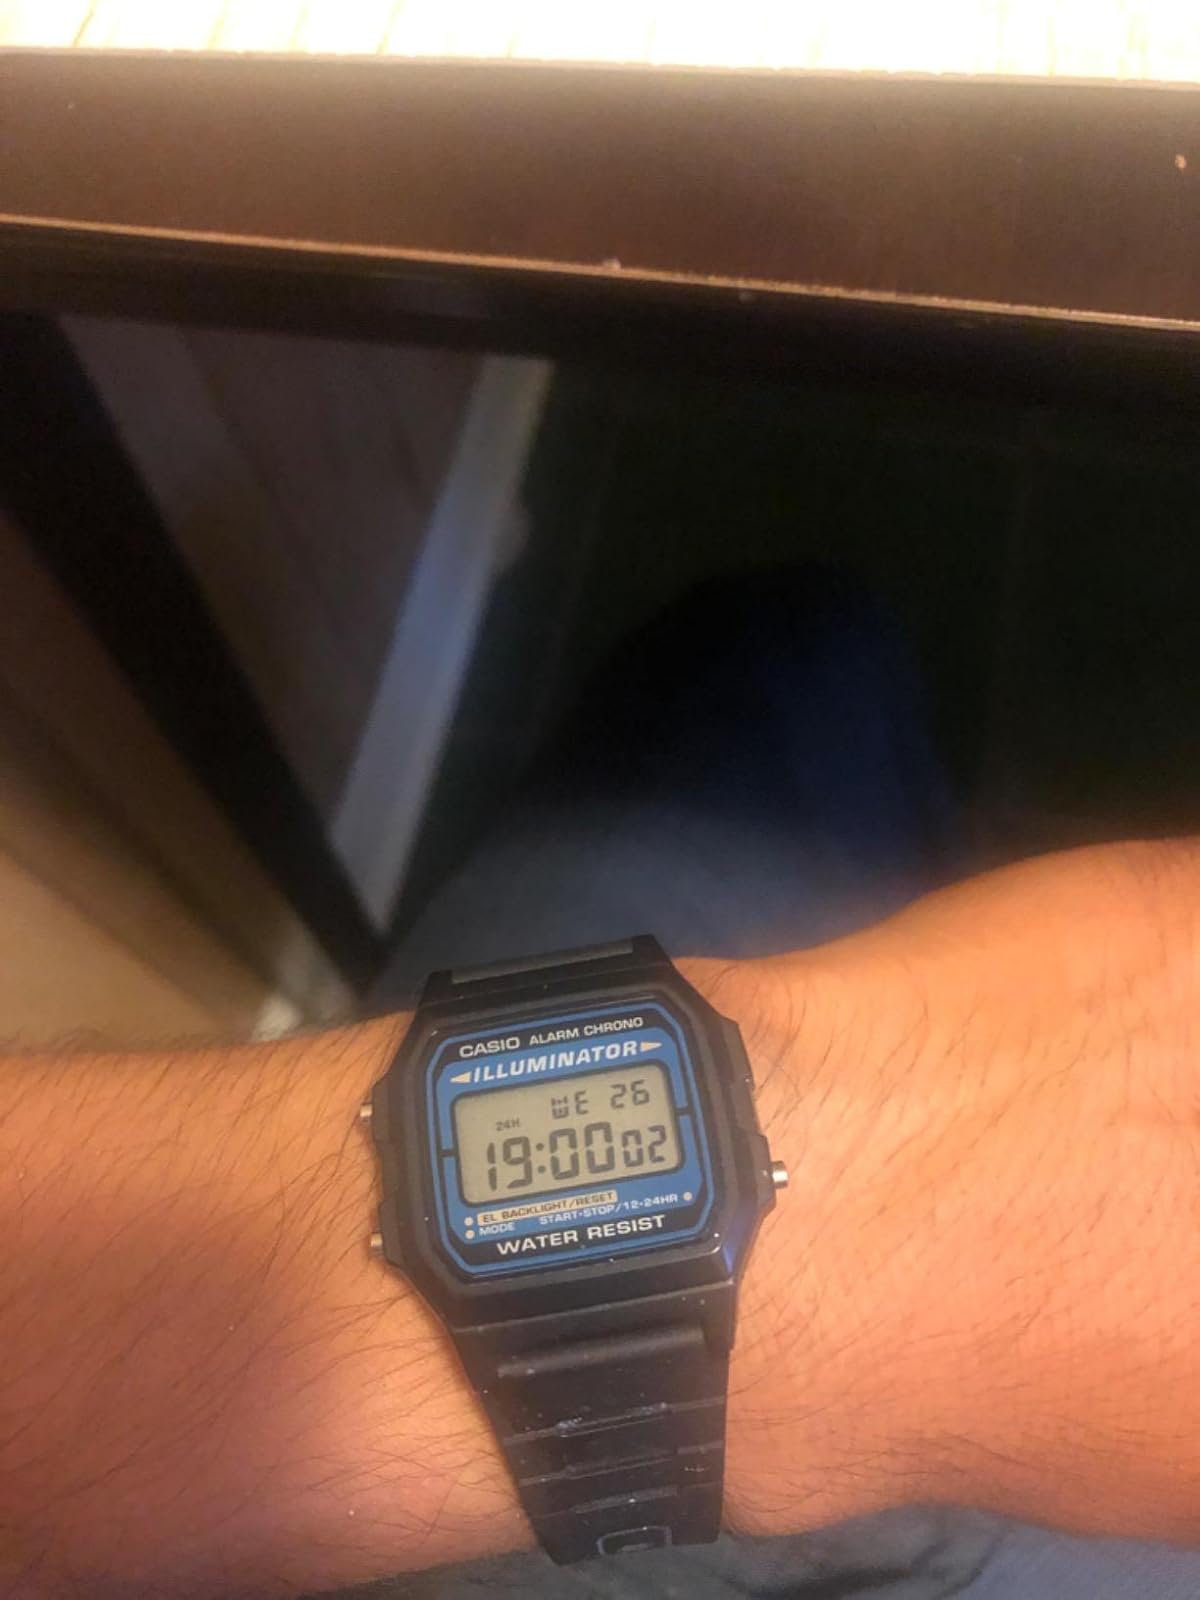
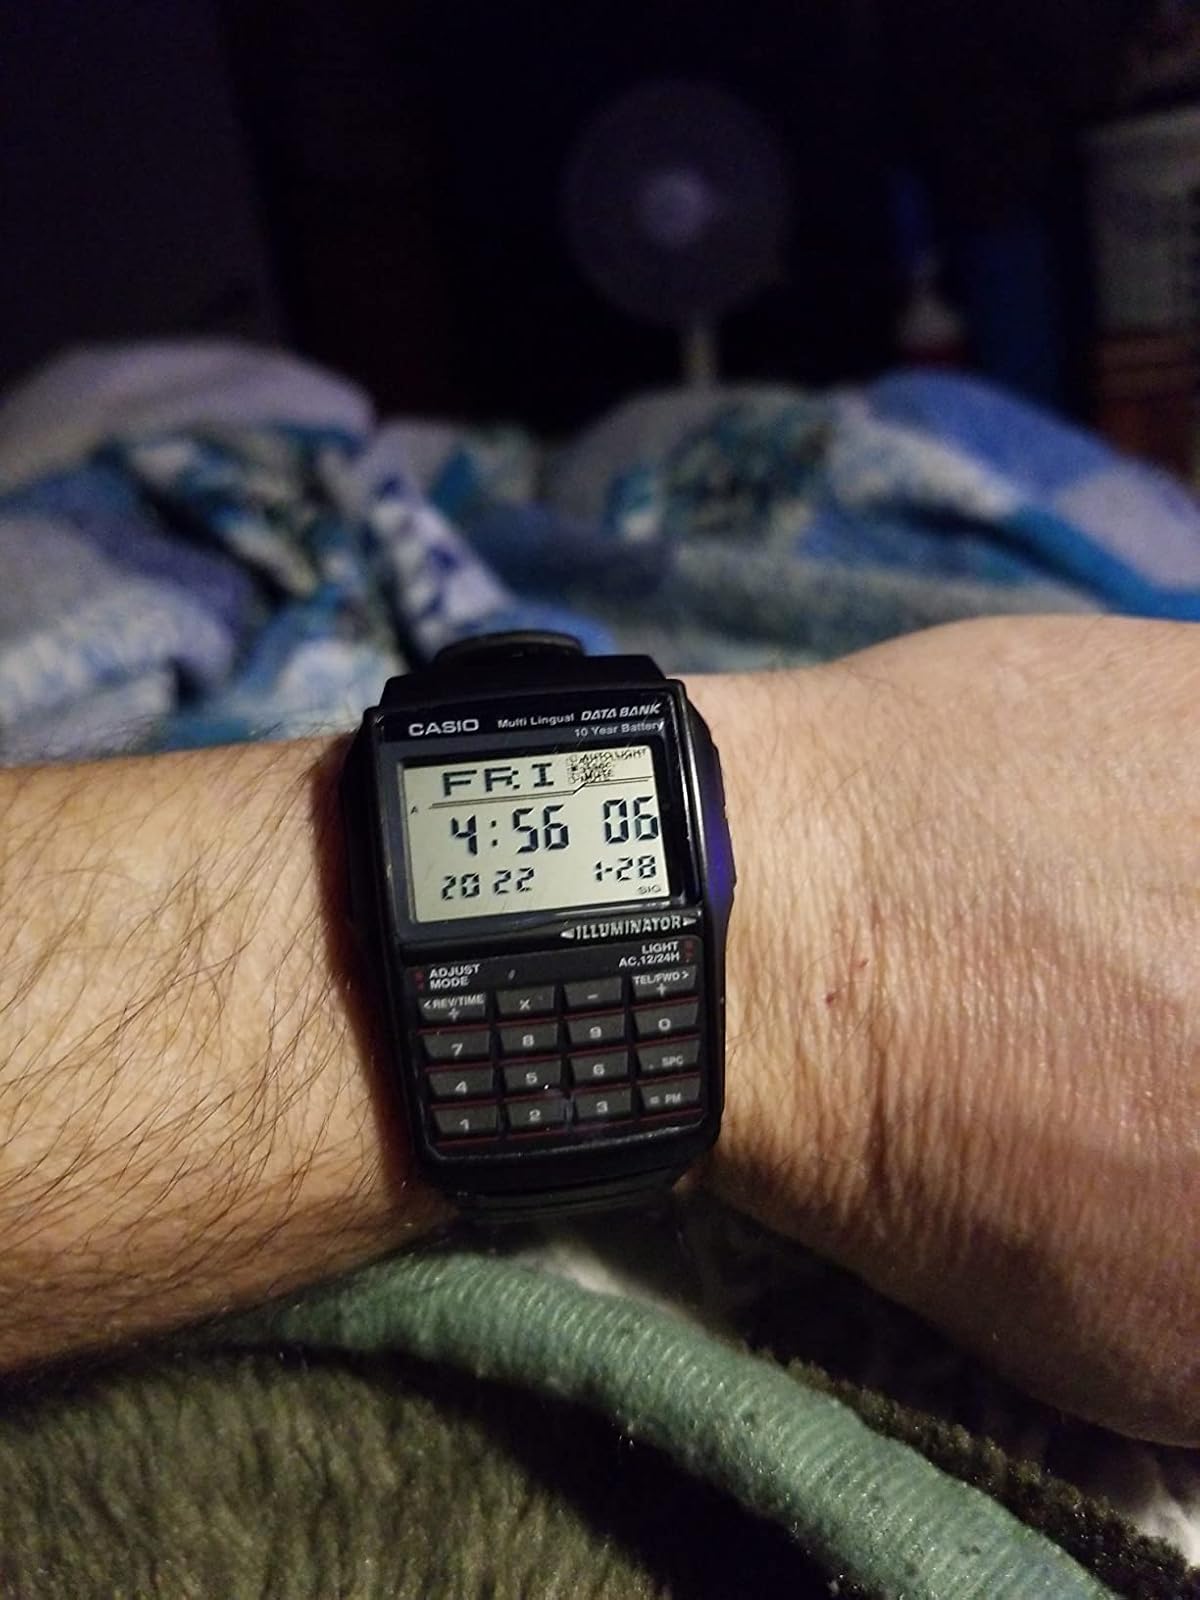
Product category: accessories_watch
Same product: no